Battle Fever J

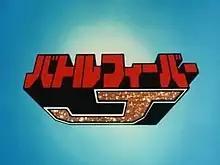
Title Screen

is a live-action tokusatsu TV series. The third entry of the "Super Sentai" series franchise, "Battle Fever J" was produced by Toei Company in partnership with American comic book publisher Marvel Comics. A total of 52 episodes aired on TV Asahi from February 3, 1979, to January 26, 1980, following "J.A.K.Q. Dengekitai" and being followed by "Denshi Sentai Denjiman".